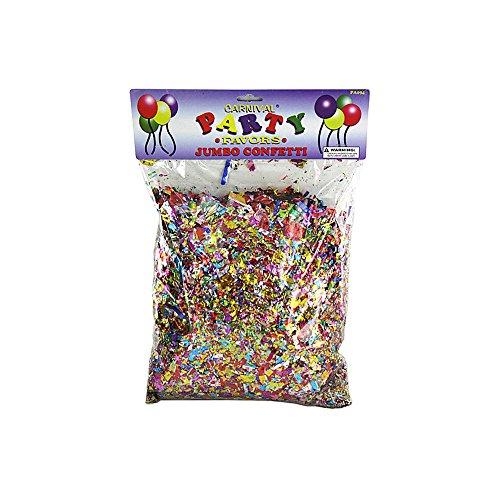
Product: Jumbo Confetti Pack
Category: Toys & Games | Party Supplies
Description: Perfect for celebrating, this Jumbo bag of confetti is sure to be the Life of the party metallic in Tone and in a variety of colors, it is great for decorating for any party or celebration.
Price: $52.30
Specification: ProductDimensions:1x1x1inches|ShippingWeight:4.8ounces(Viewshippingratesandpolicies)|DomesticShipping:Currently,itemcanbeshippedonlywithintheU.S.andtoAPO/FPOaddresses.ForAPO/FPOshipments,pleasecheckwiththemanufacturerregardingwarrantyandsupportissues.|InternationalShipping:ThisitemcanbeshippedtoselectcountriesoutsideoftheU.S.LearnMore|Itemmodelnumber:PA094|ASIN:B004WQNQYA